Tommy Prince

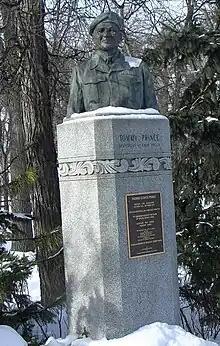
Monument to Tommy Prince, Kildonan Park, Winnipeg, just a few steps from the monument to his great-grandfather Peguis

Adjusting to civilian life was not easy for Prince after World War II and Korea, and with painfully arthritic knees as a result of the long, harsh conditions during his military service, his capabilities were limited. Although he had been granted a small military disability pension due to his knee injuries, as a First Nations member he was unable to access other programs. Prince was effectively denied access to the special Canadian armed forces WWII veteran benefits programs, which included WWII veterans employment programs, WWII veterans educational support, land purchase support for WWII military veterans, and supplementary income support programs for WWII veterans. The information and application forms for these programs were available only at local Royal Canadian Legion chapters. First Nations members were forbidden entrance to Royal Canadian Legion locations under the terms of the "Indian Act", as alcohol was present on Legion premises. For this reason, Royal Canadian Legion chapters maintained their own bylaws forbidding the presence of First Nations members due to alcohol on the premises. These bylaws were formally removed nation-wide in 1966, some 20 years after the end of WWII. The requirement by the government to access special war veterans programs solely through Royal Canadian Legion premises, where First Nations veterans were forbidden entrance, appeared to those veterans to have been designed as a ruse to exclude First Nations from participation.